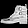
Label: Ankle boot